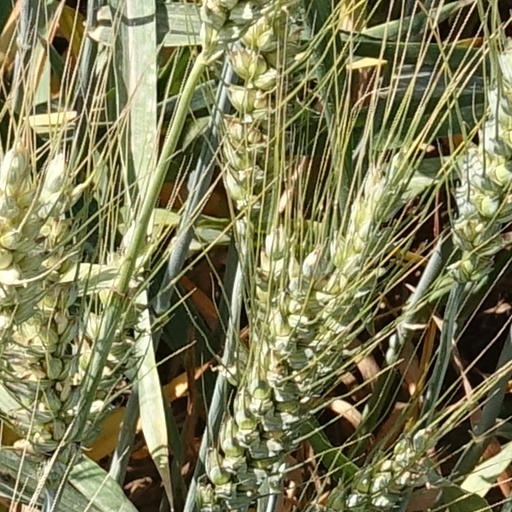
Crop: wheat